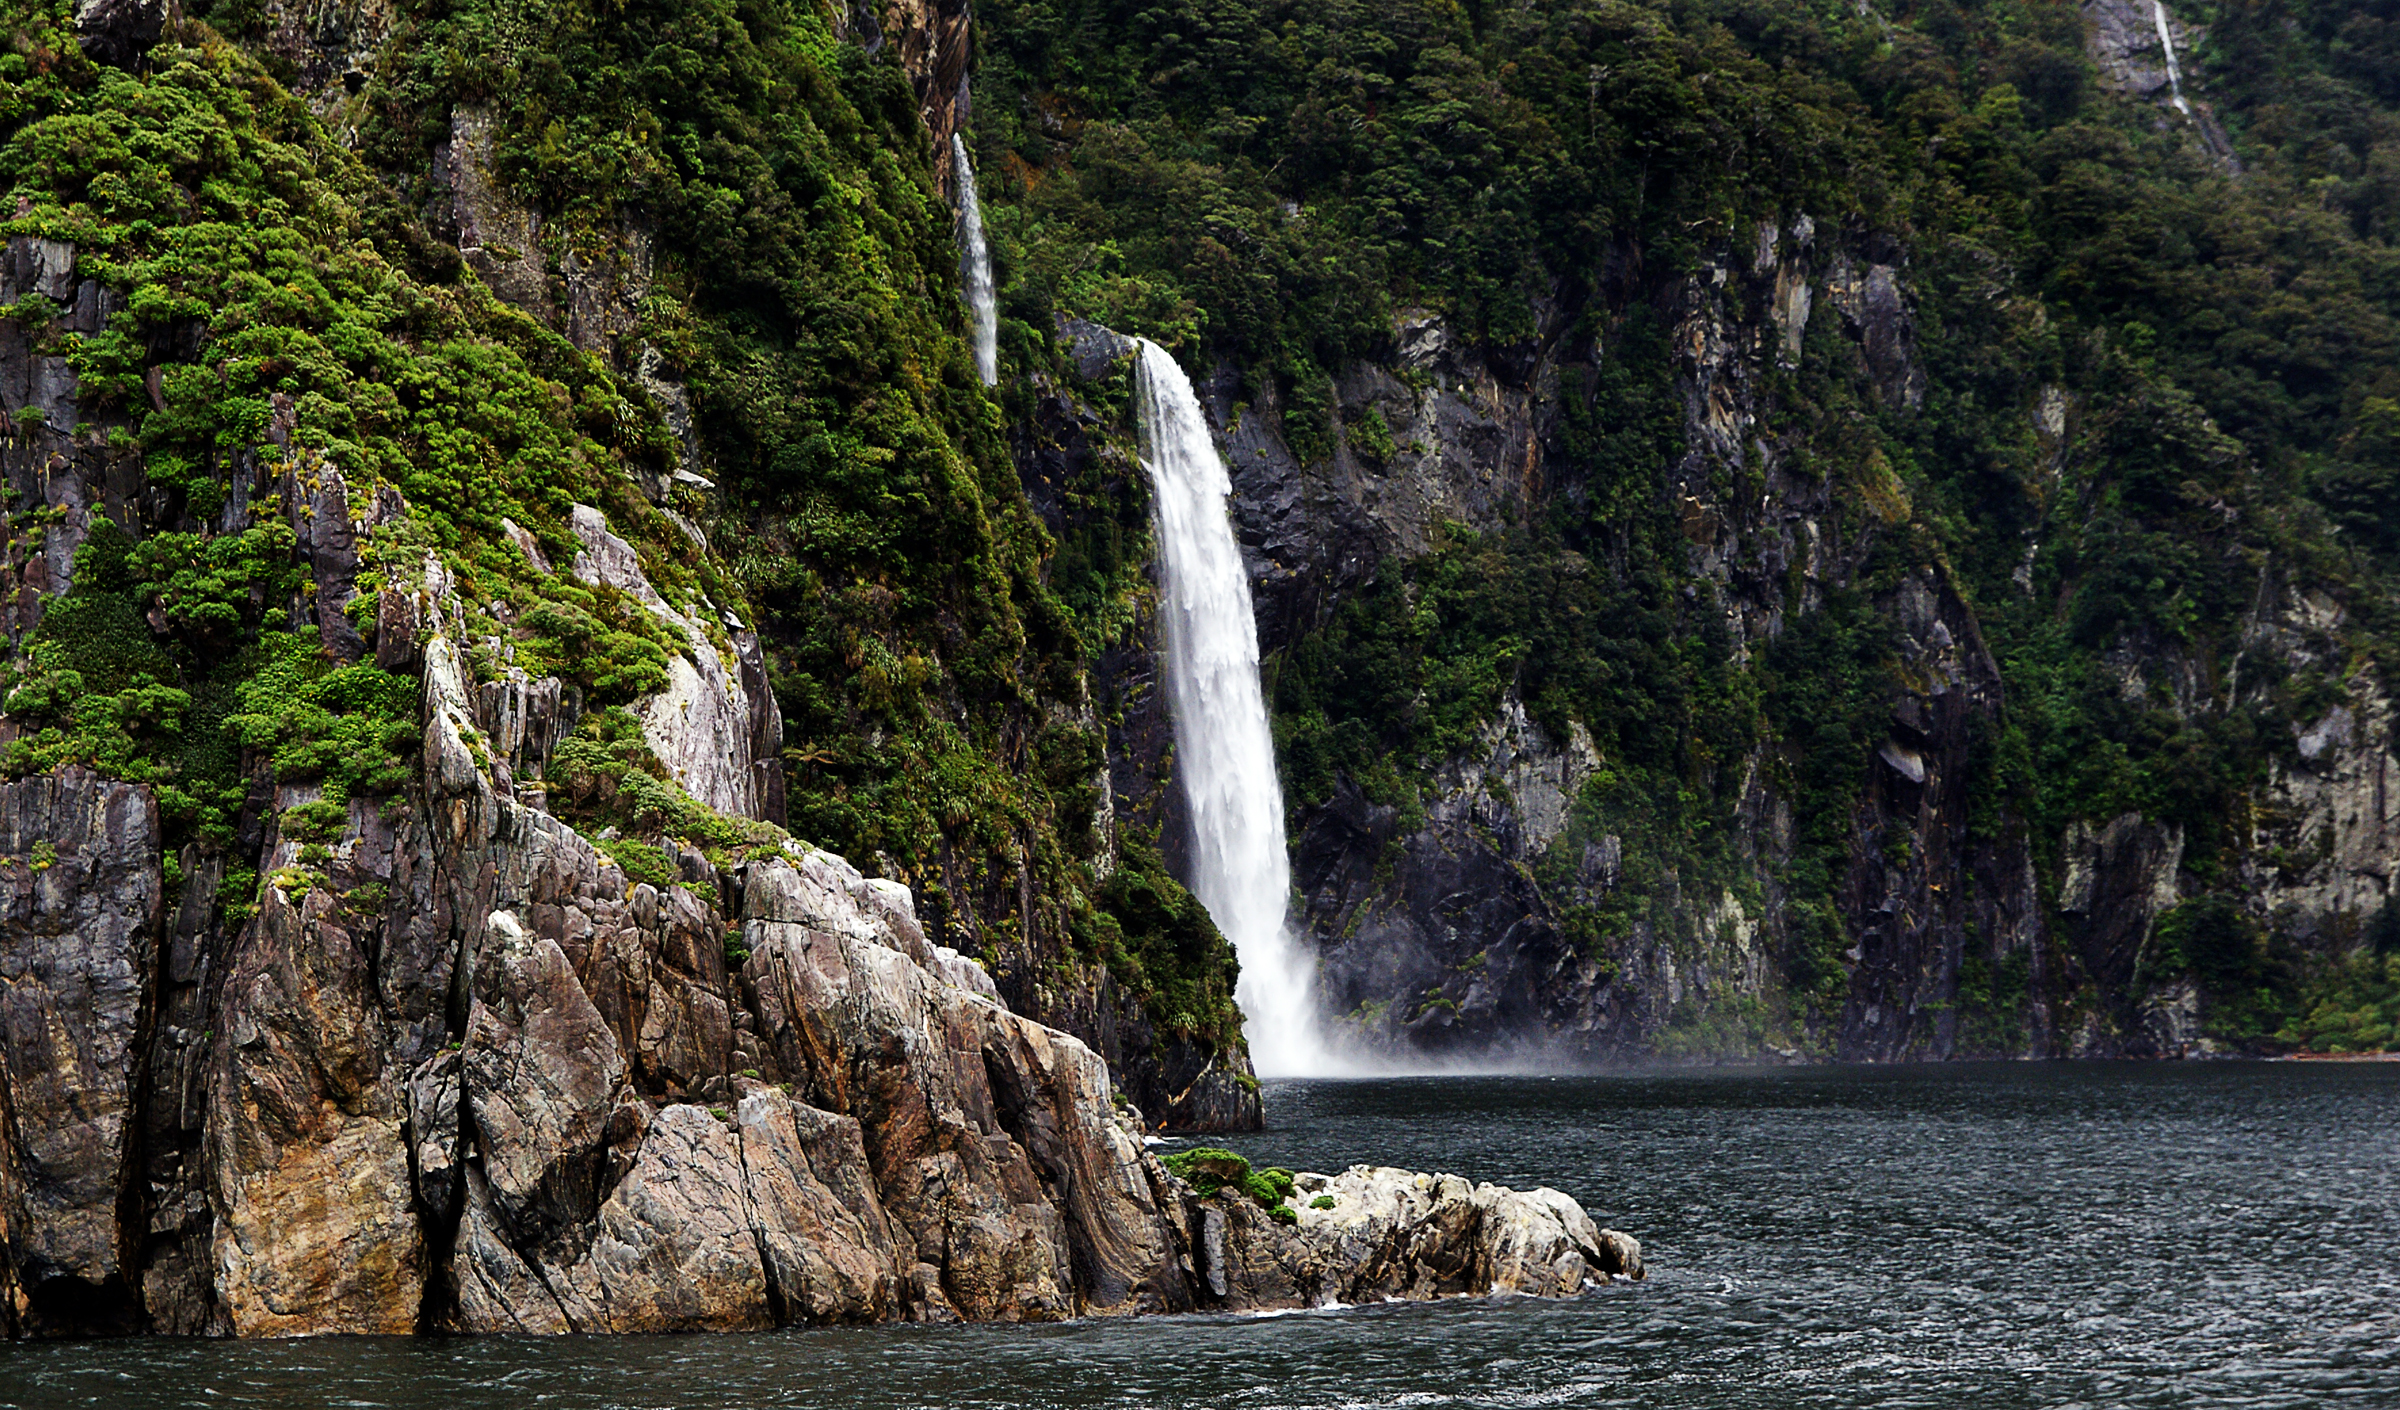
tree, water, nature, rock, waterfall, river, jungle, body of water, cruise, boats, newzealand, rainforest, cascades, milfordsound, realjourneys, fiordland, boatcruisemilfordsound, waterfallsnewzealand, nationpark, tournewzealand, waterfallsred, milford, water feature